Antonio Tomás

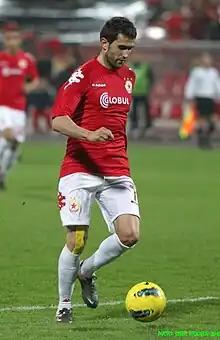
Tomás playing for CSKA Sofia

Antonio Tomás González (born 19 January 1985) is a Spanish former professional footballer who played as a defensive midfielder.